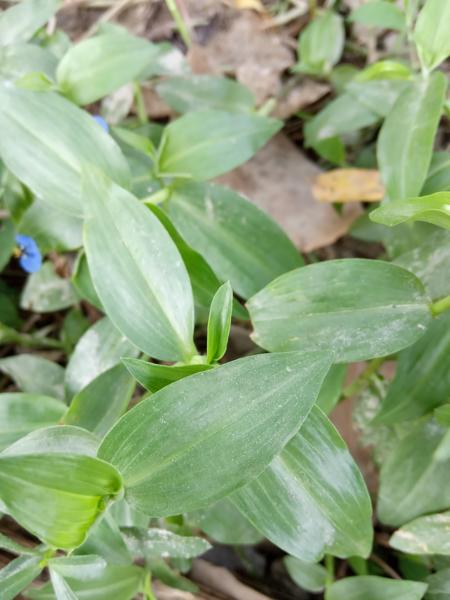
Weed species: Commelina benghalensis